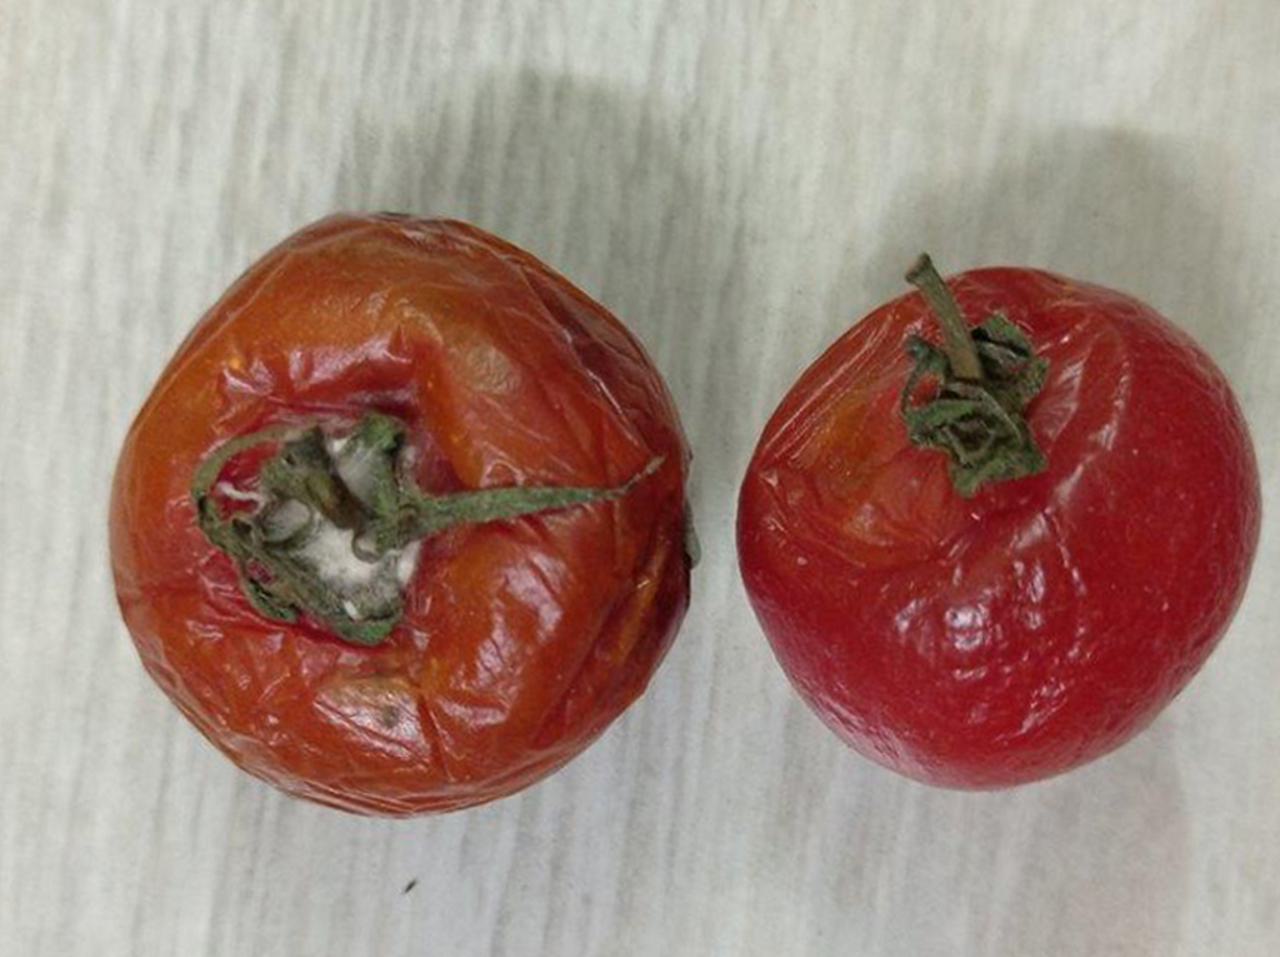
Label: Rotten